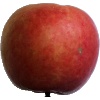
Label: Apple Crimson Snow 1